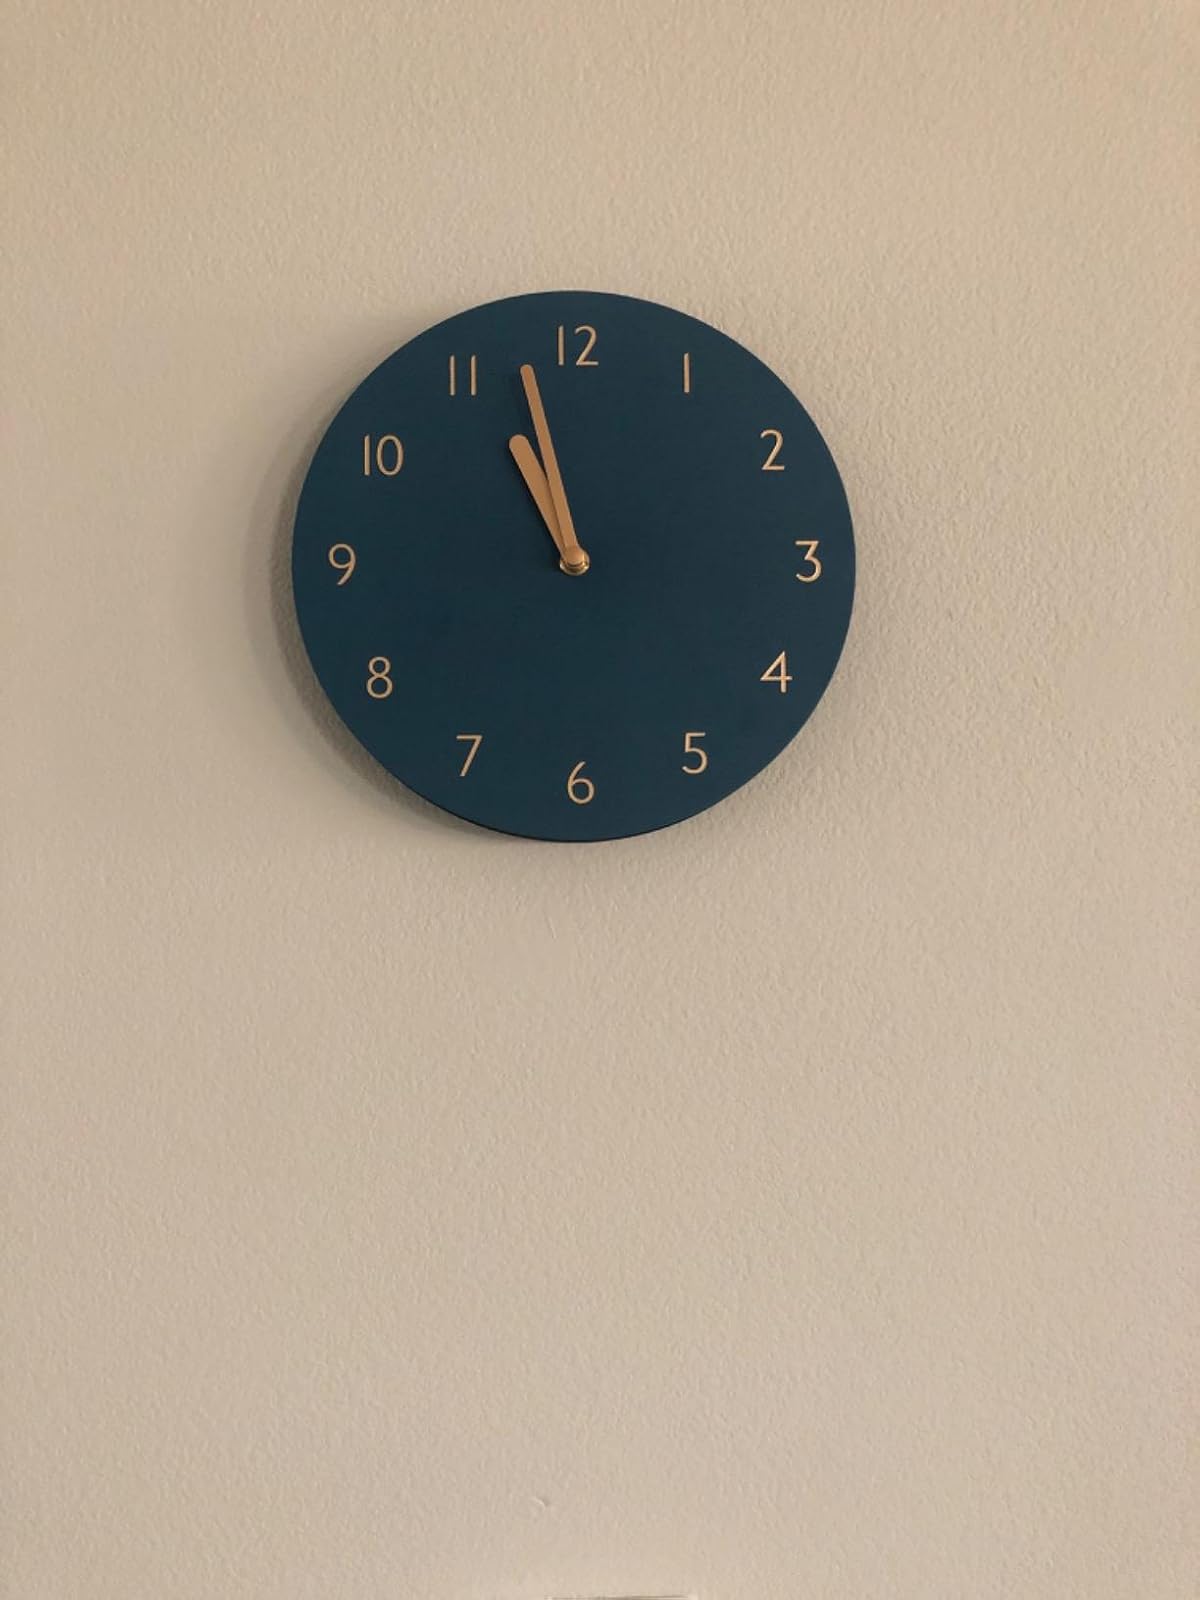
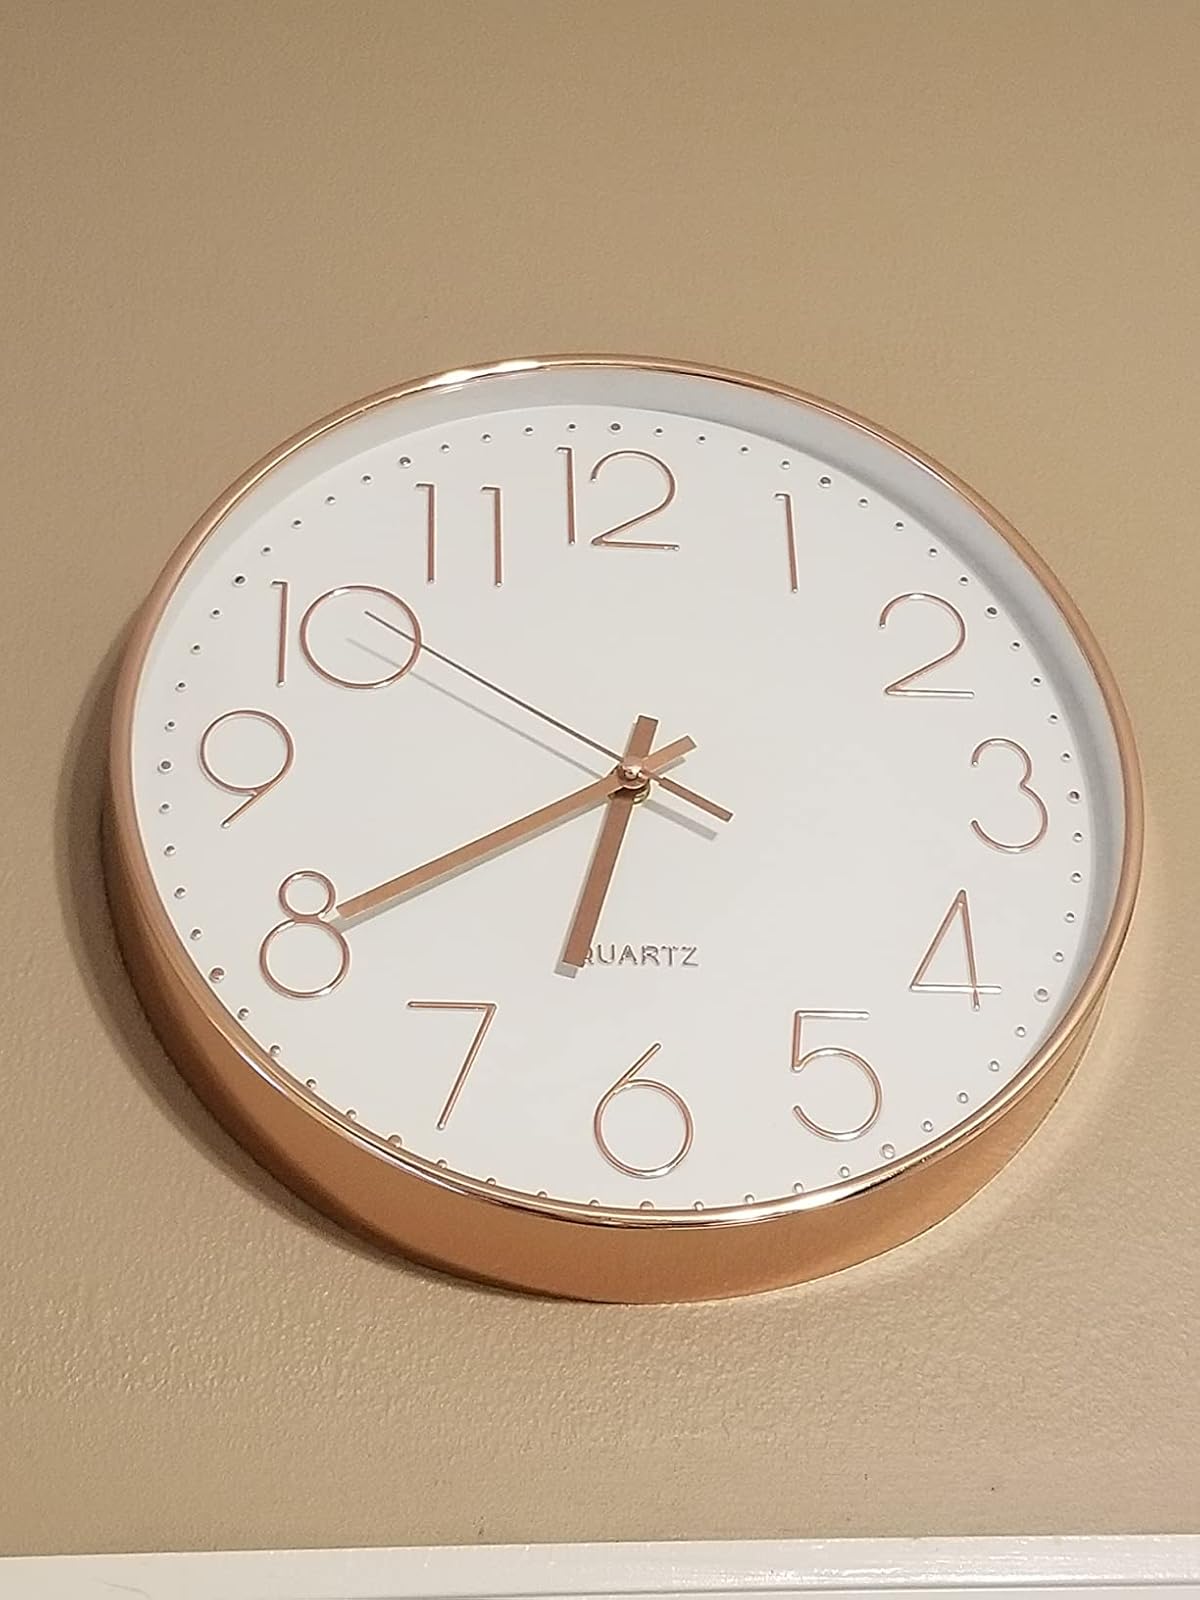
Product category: clock
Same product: no